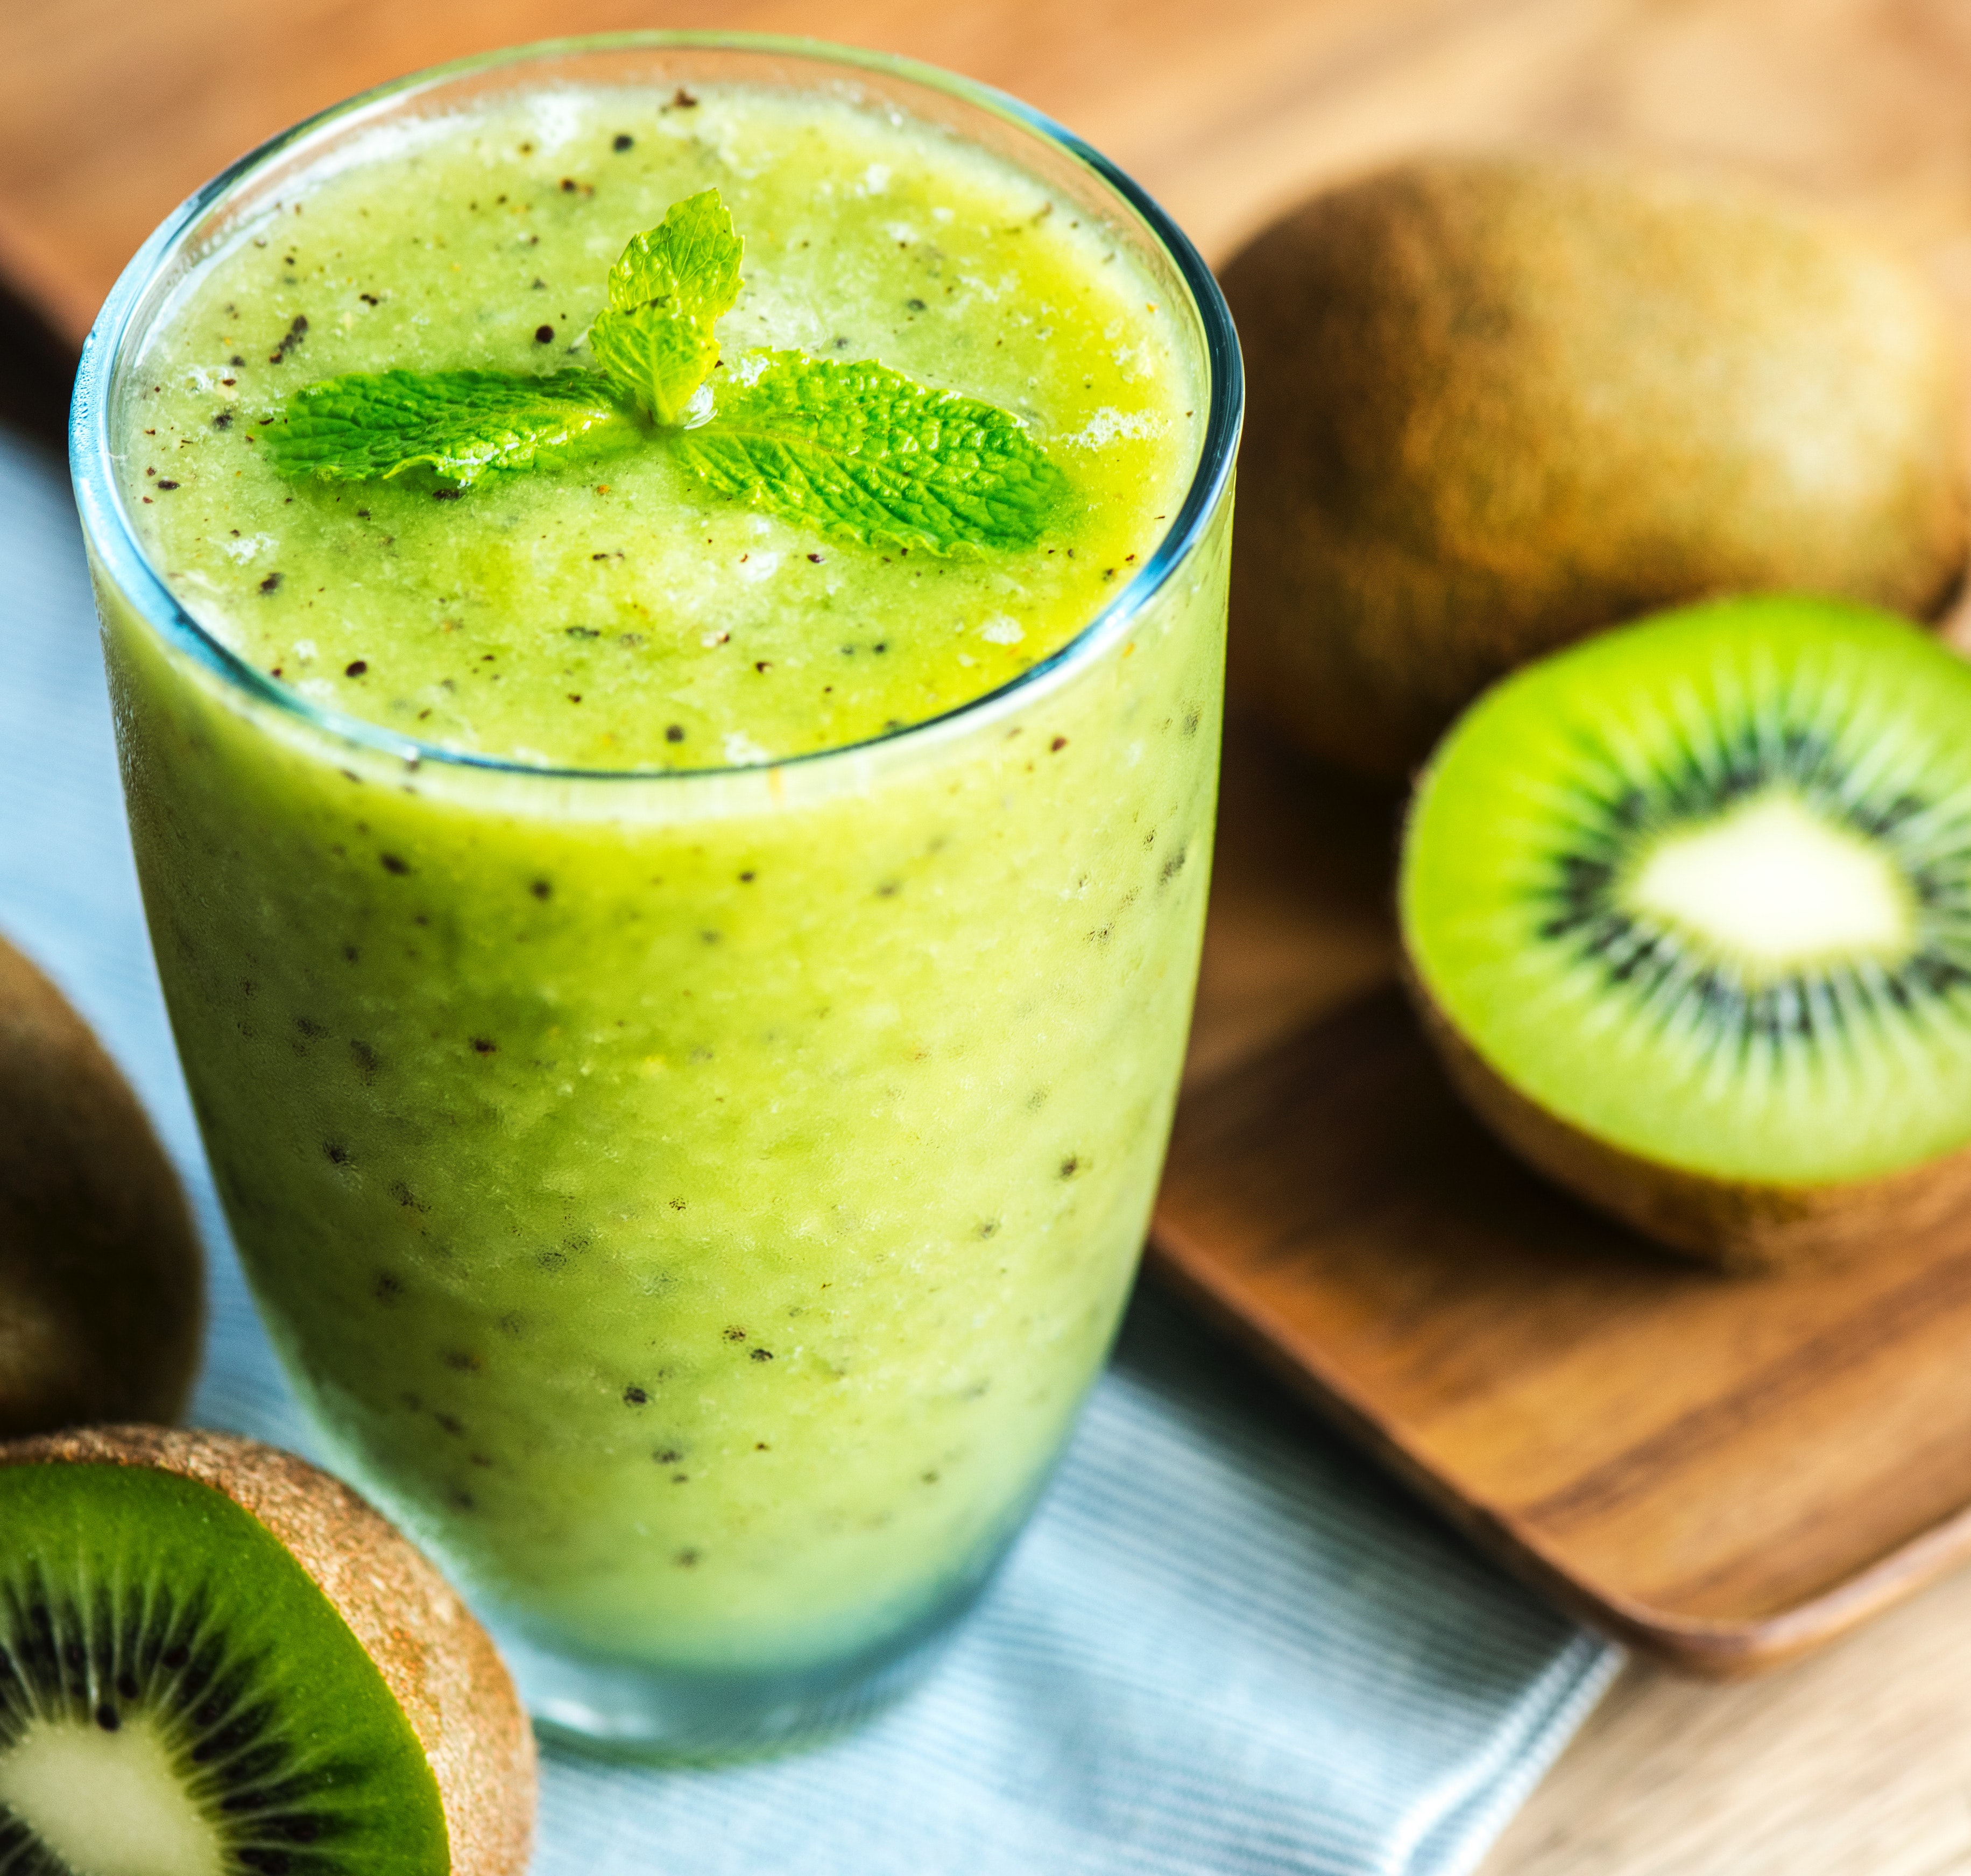
kiwifruit, smoothie, juice, superfood, health shake, drink, diet food, non alcoholic beverage